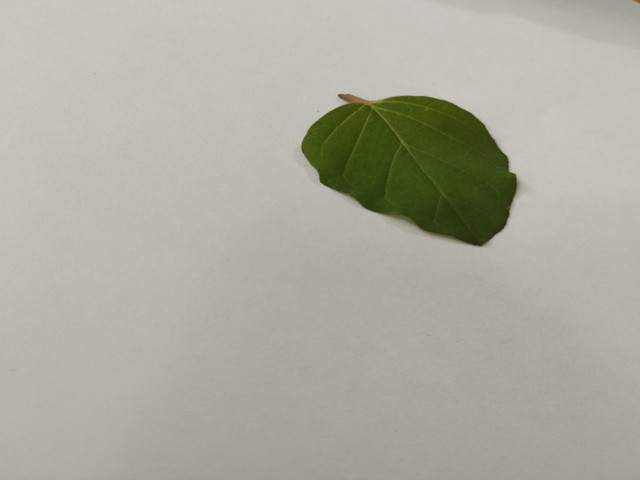
Plant: punarnava